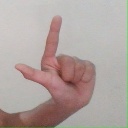
अक्षर: ल